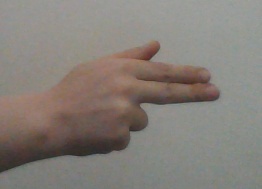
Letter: ghain